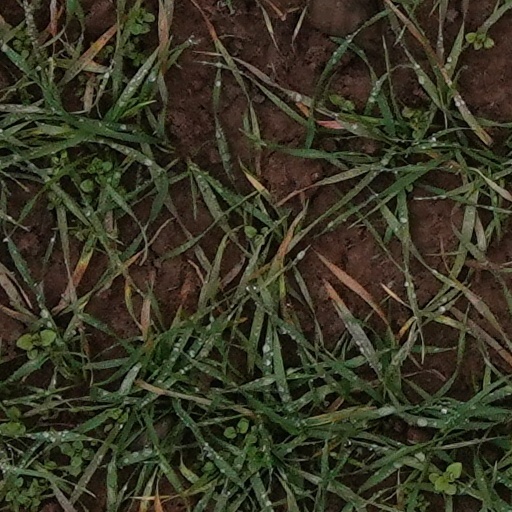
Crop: wheat